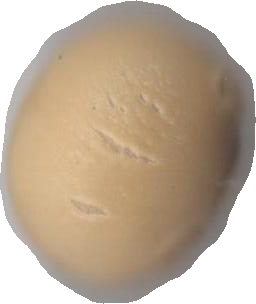
Variety: Dega